John Garth (author)

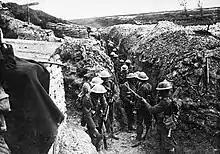
Tolkien fought with the Lancashire Fusiliers (pictured) on the Western Front in 1916.

Luke Shelton, editor of "Mallorn", the journal of the Tolkien Society, called "Tolkien and the Great War" an excellent book on how the First World War might have shaped Tolkien's thought.